Nine Inch Nails live performances

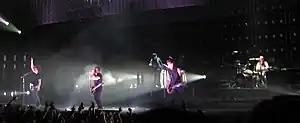
Left to right: Justin Meldal-Johnsen, Trent Reznor, Alessandro Cortini, Robin Finck, and Josh Freese touring for "The Slip"

The "Year Zero" project included an alternate reality game of the same name, with much of the game revolving around various live shows.